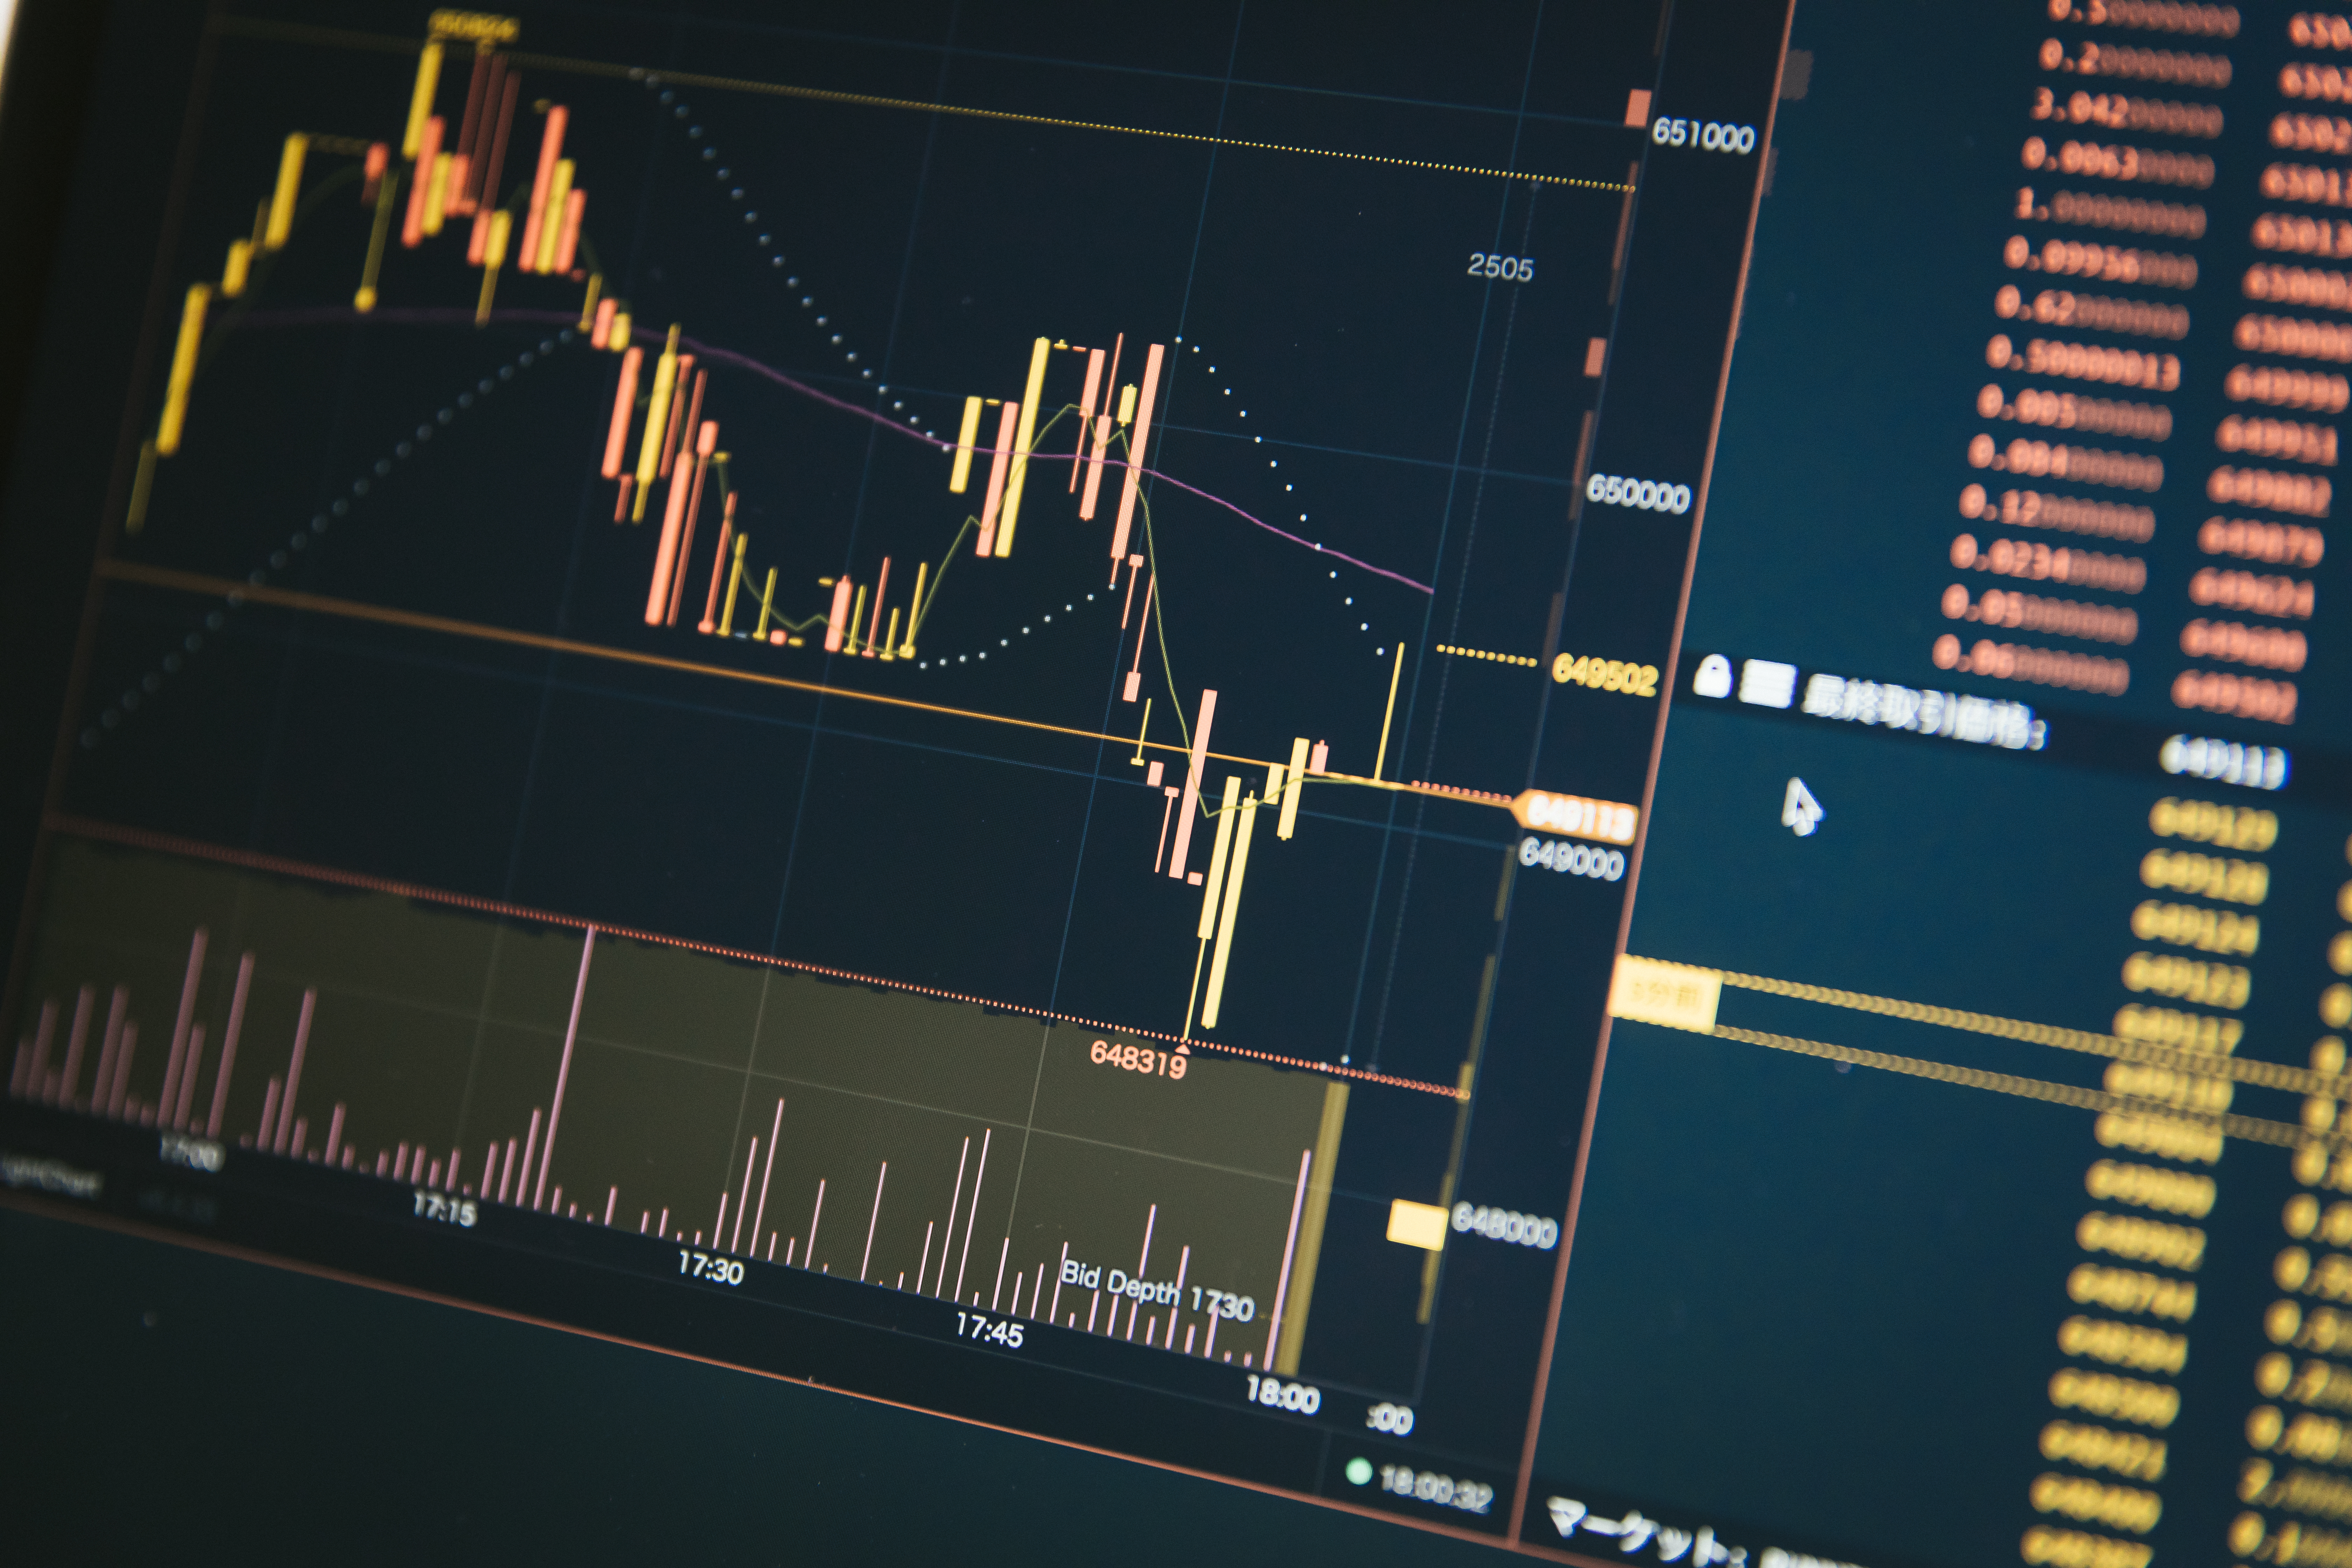
digital, electronics, line, parallel, diagram, font, technology, plan, space